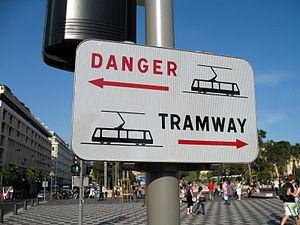
Panneau d'avertissement de passage de tramway, Nice
La ligne 1 du tramway de Nice, appelée T1, est une ligne de transport en commun en site propre du tramway de Nice exploitée par la régie Ligne d’Azur, mise en service en 2007 et reliant le quartier de Saint-Sylvestre au quartier Pasteur de la commune de Nice, en suivant un tracé desservant le centre de la ville.